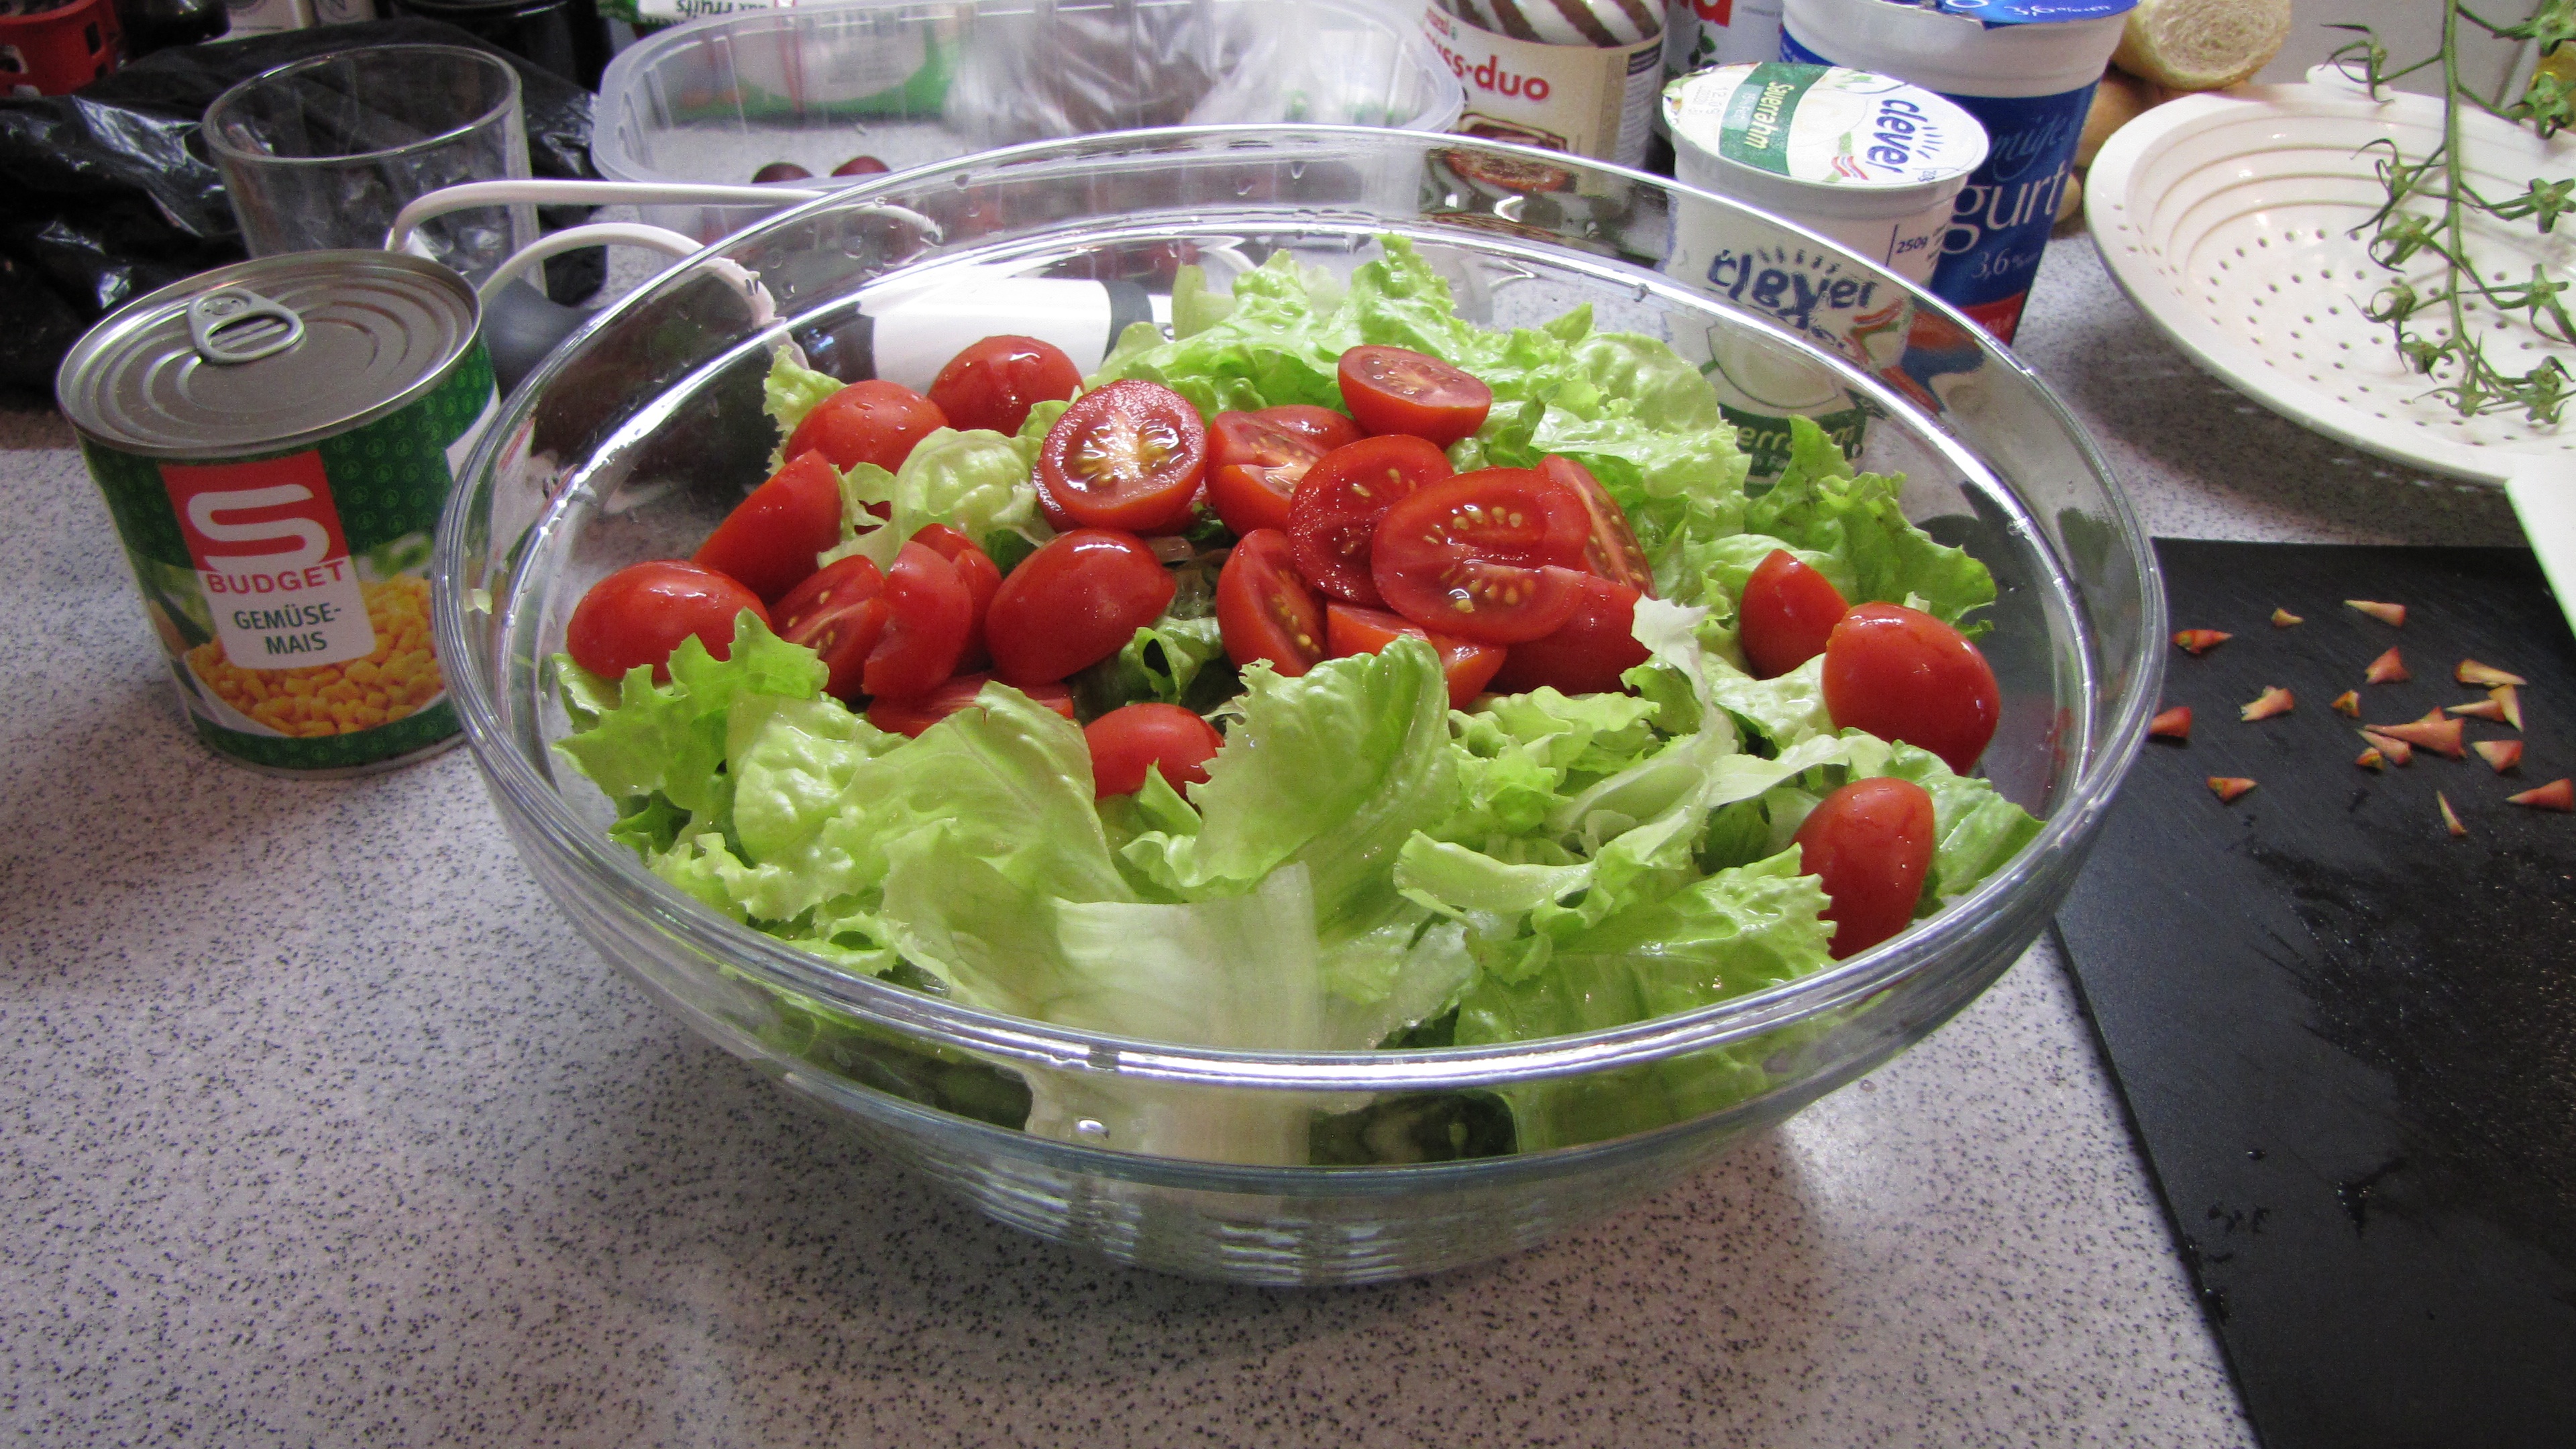
dish, meal, food, salad, produce, vegetable, kitchen, eat, lunch, cuisine, cook, nutrition, vegetables, tomatoes, frisch, hors d oeuvre